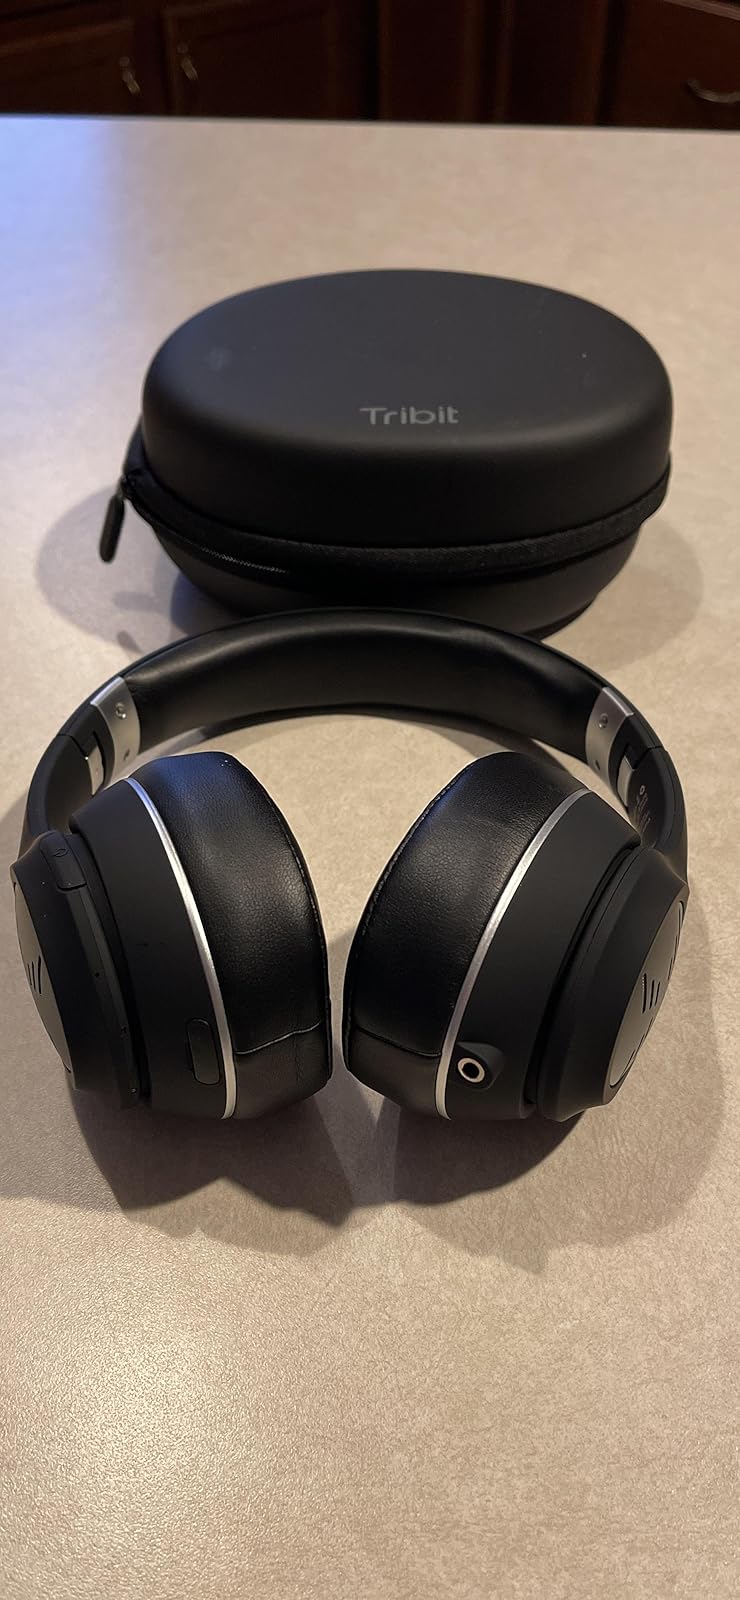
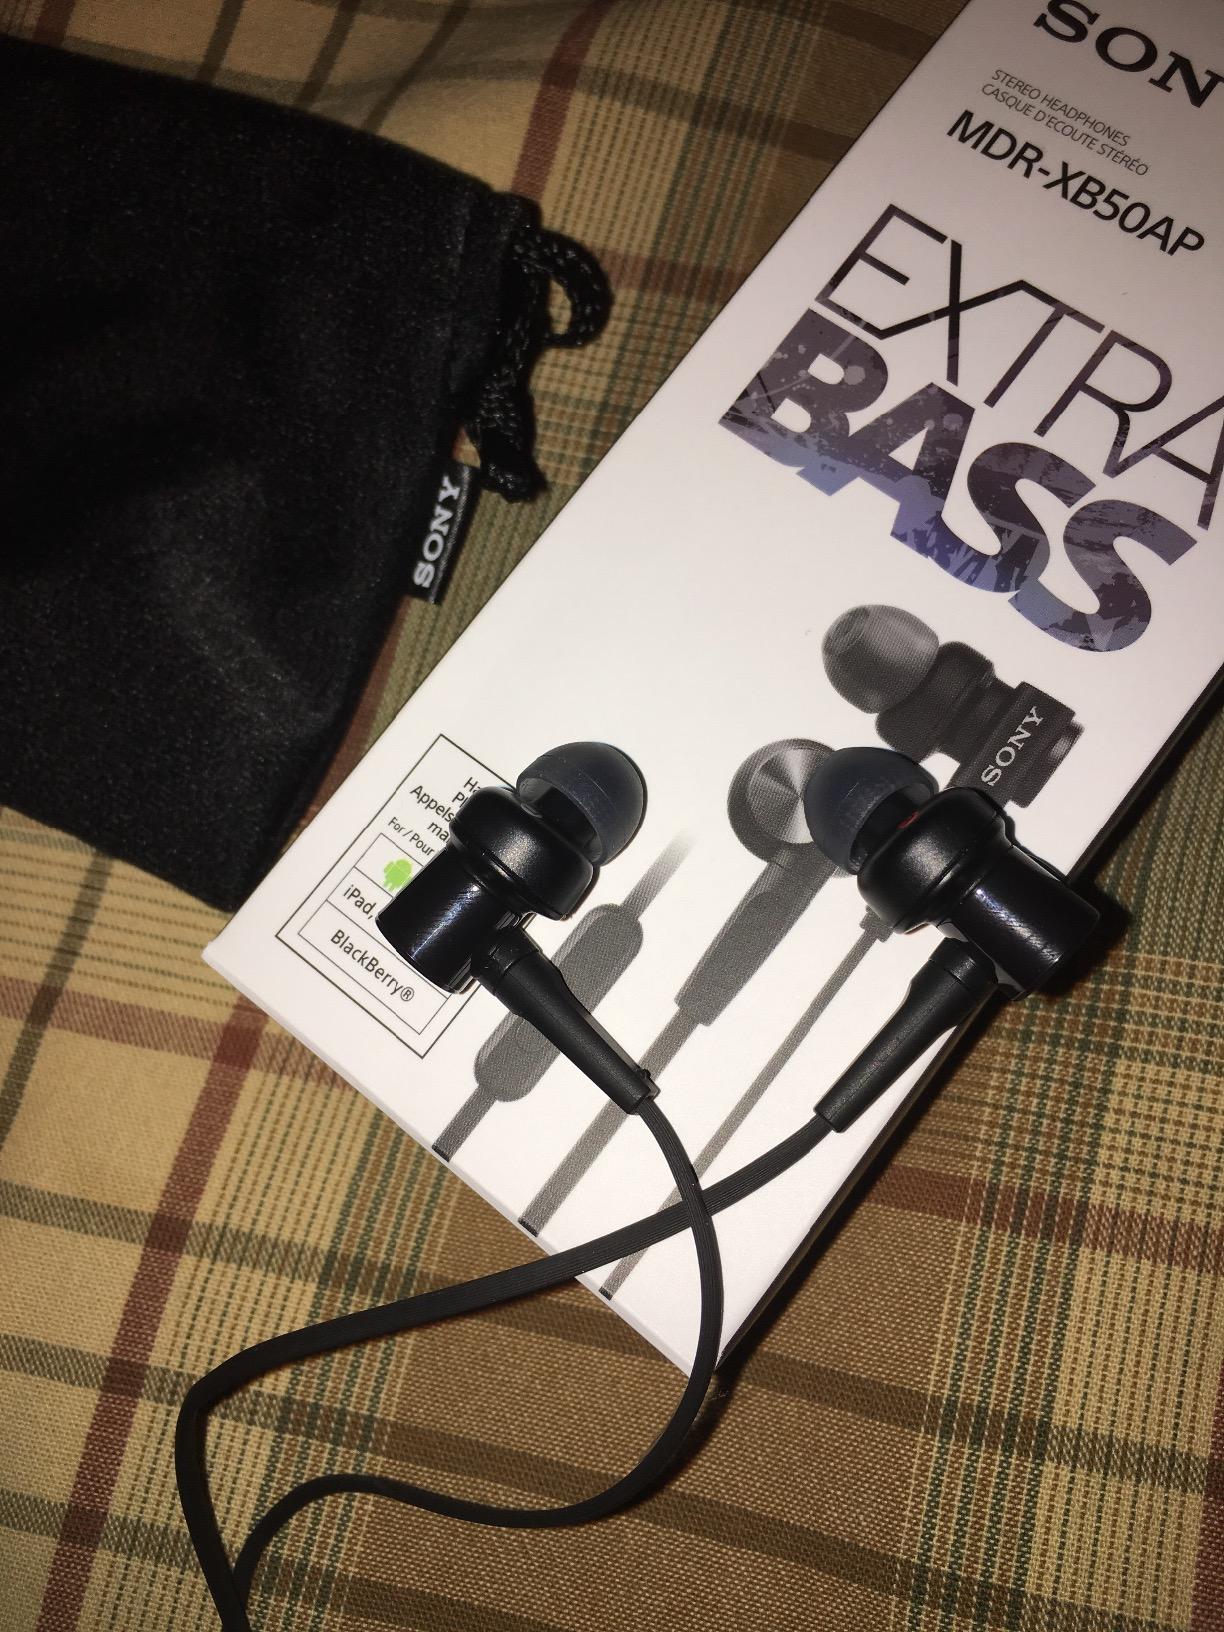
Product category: headphones
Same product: no